Wendy Greuel

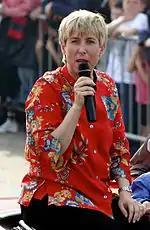
Greuel in 2006

In 2002, Greuel won a runoff election against Assemblyman Tony Cardenas to fill the remainder of the term of second district Los Angeles Councilman Joel Wachs. She was elected to a full term in 2003 and re-elected in 2007. She served until July 2009, when she was elected to the office of City Controller.